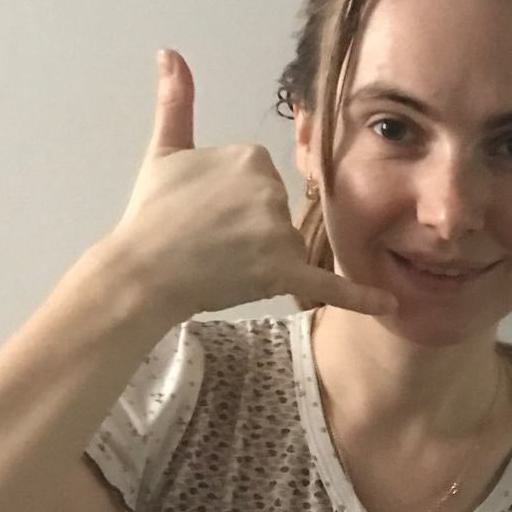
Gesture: call